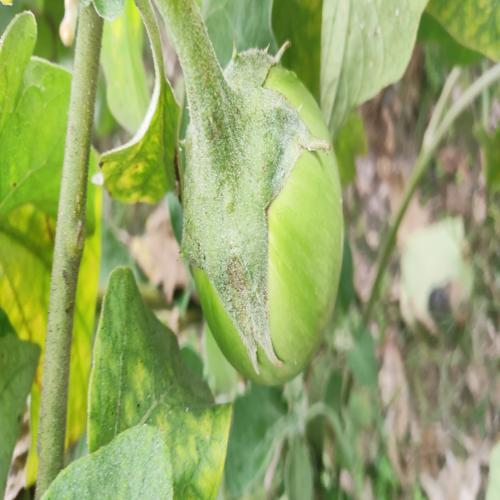
Label: Healty Brinjal